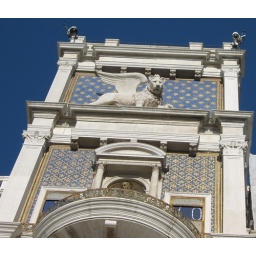
The winged lion on the clock tower represents St. Mark. This symbol is found all over Venice.